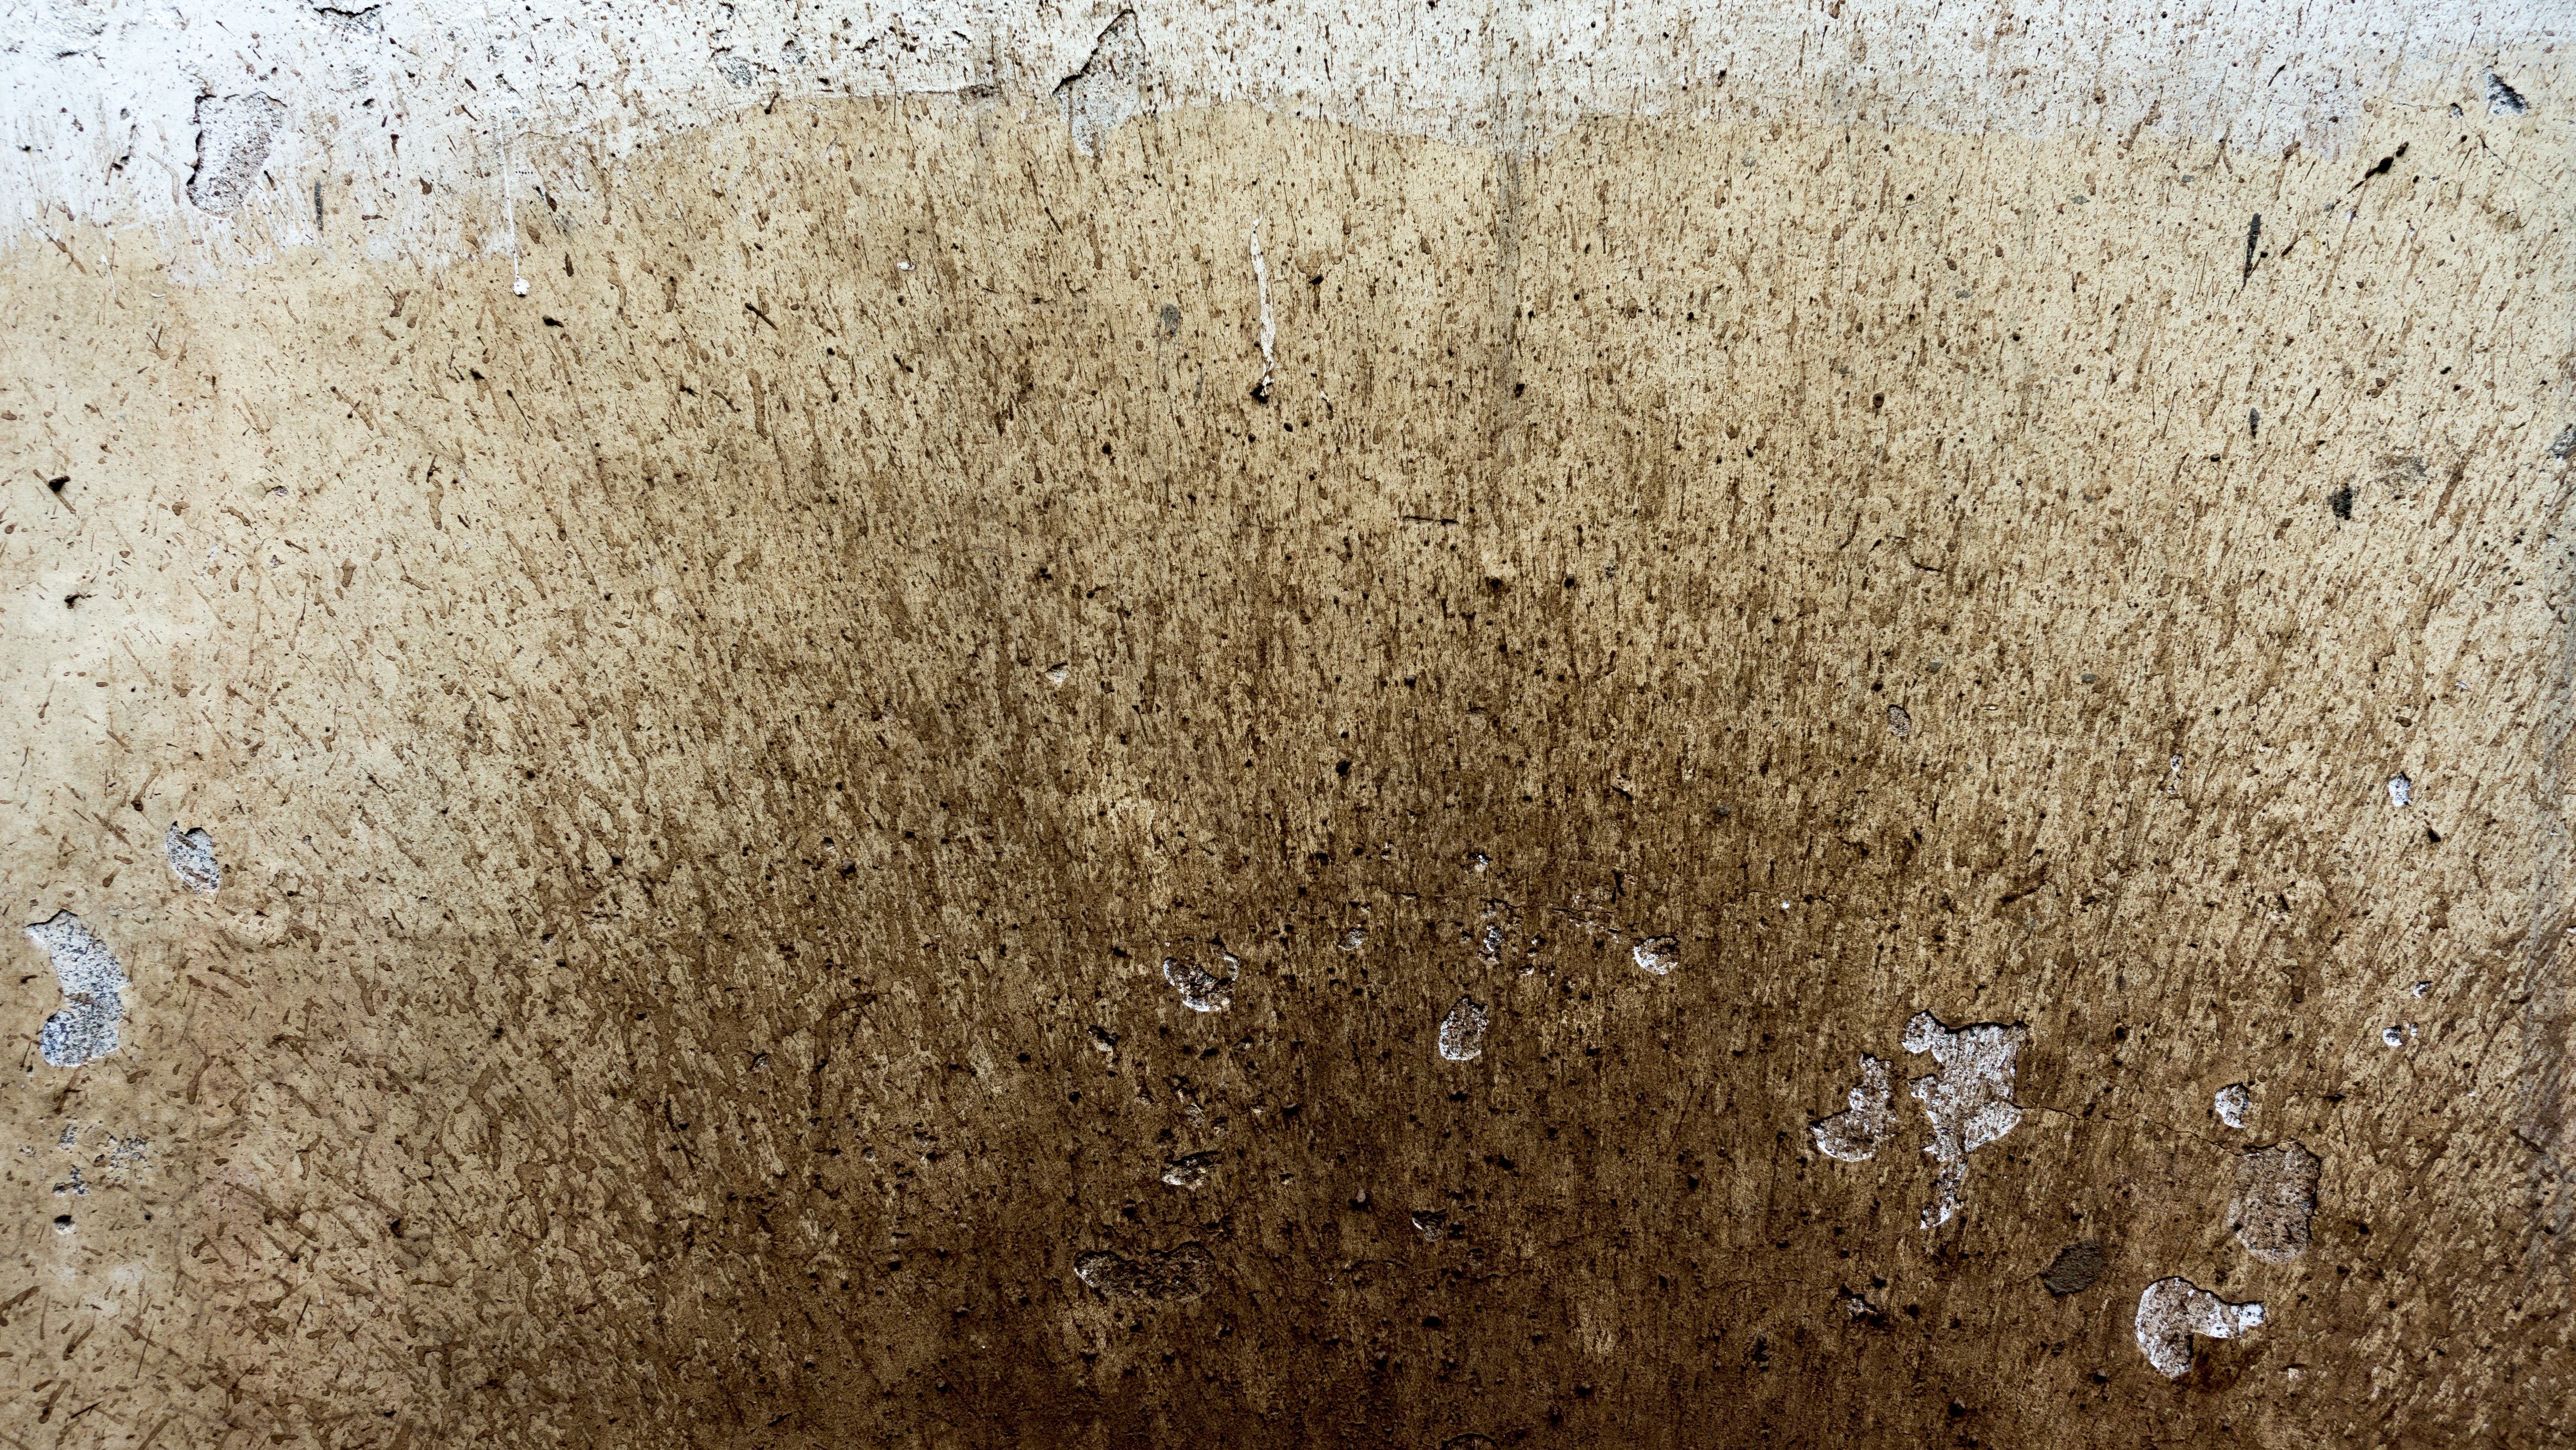
sand, texture, floor, wall, asphalt, mud, soil, material, background, design, splatter, layer, flooring, grass family